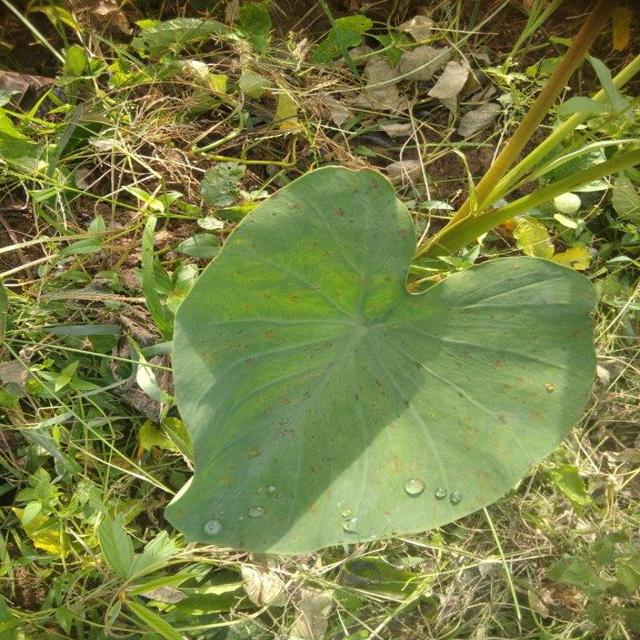
Label: Early_Blight